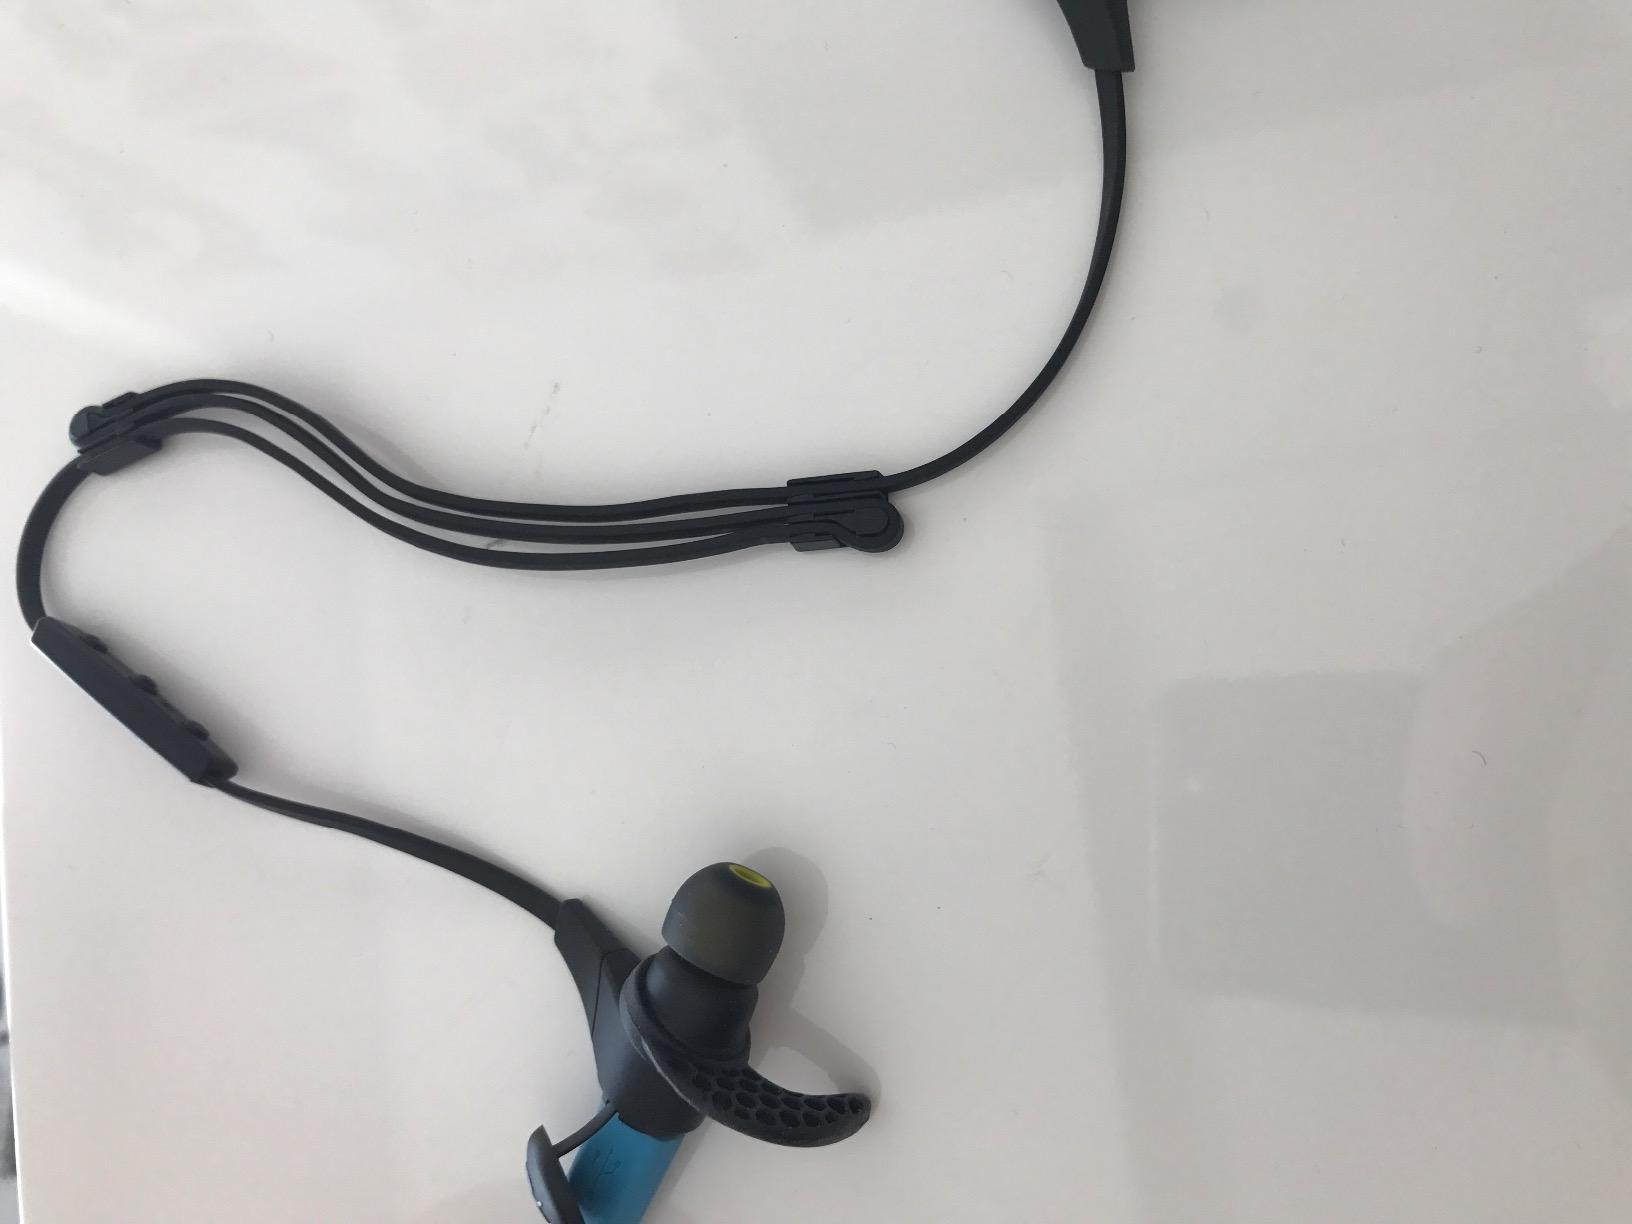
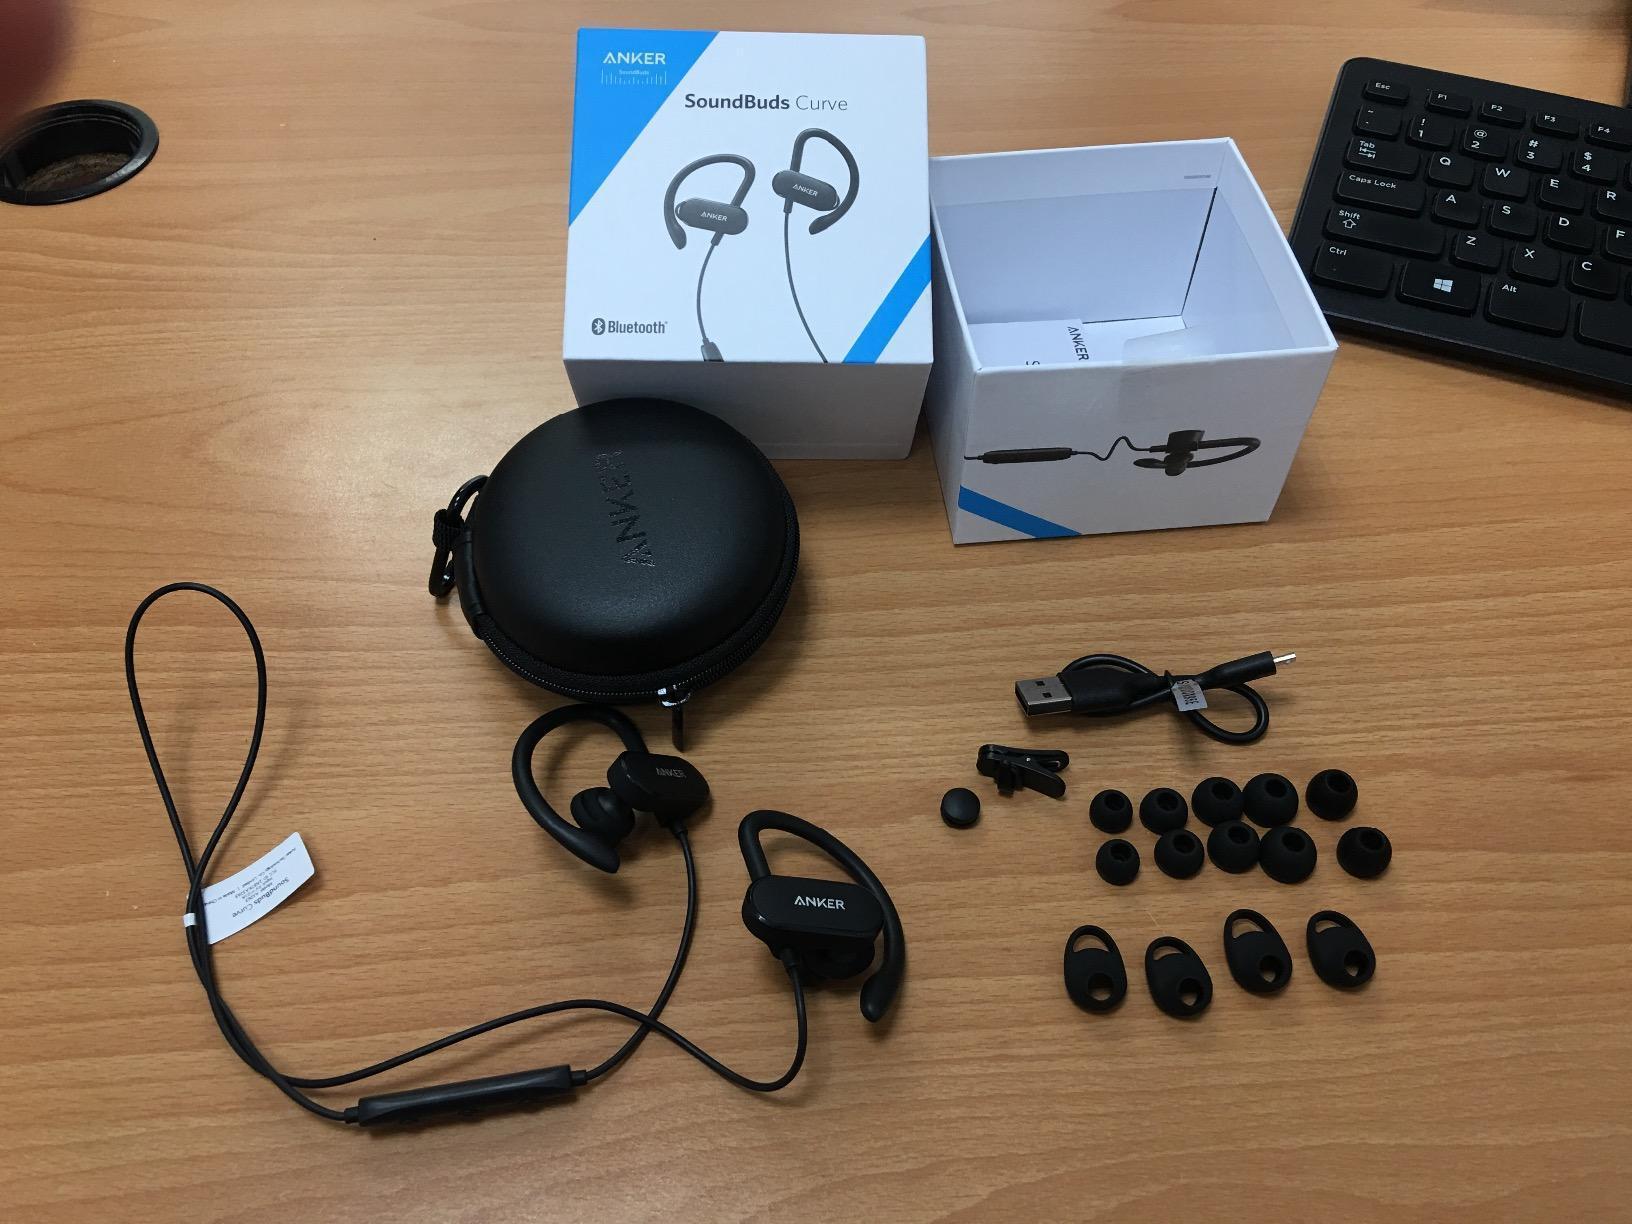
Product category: headphones
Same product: no